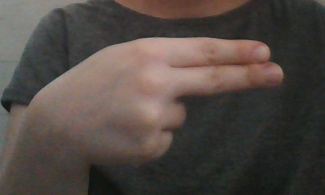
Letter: ain